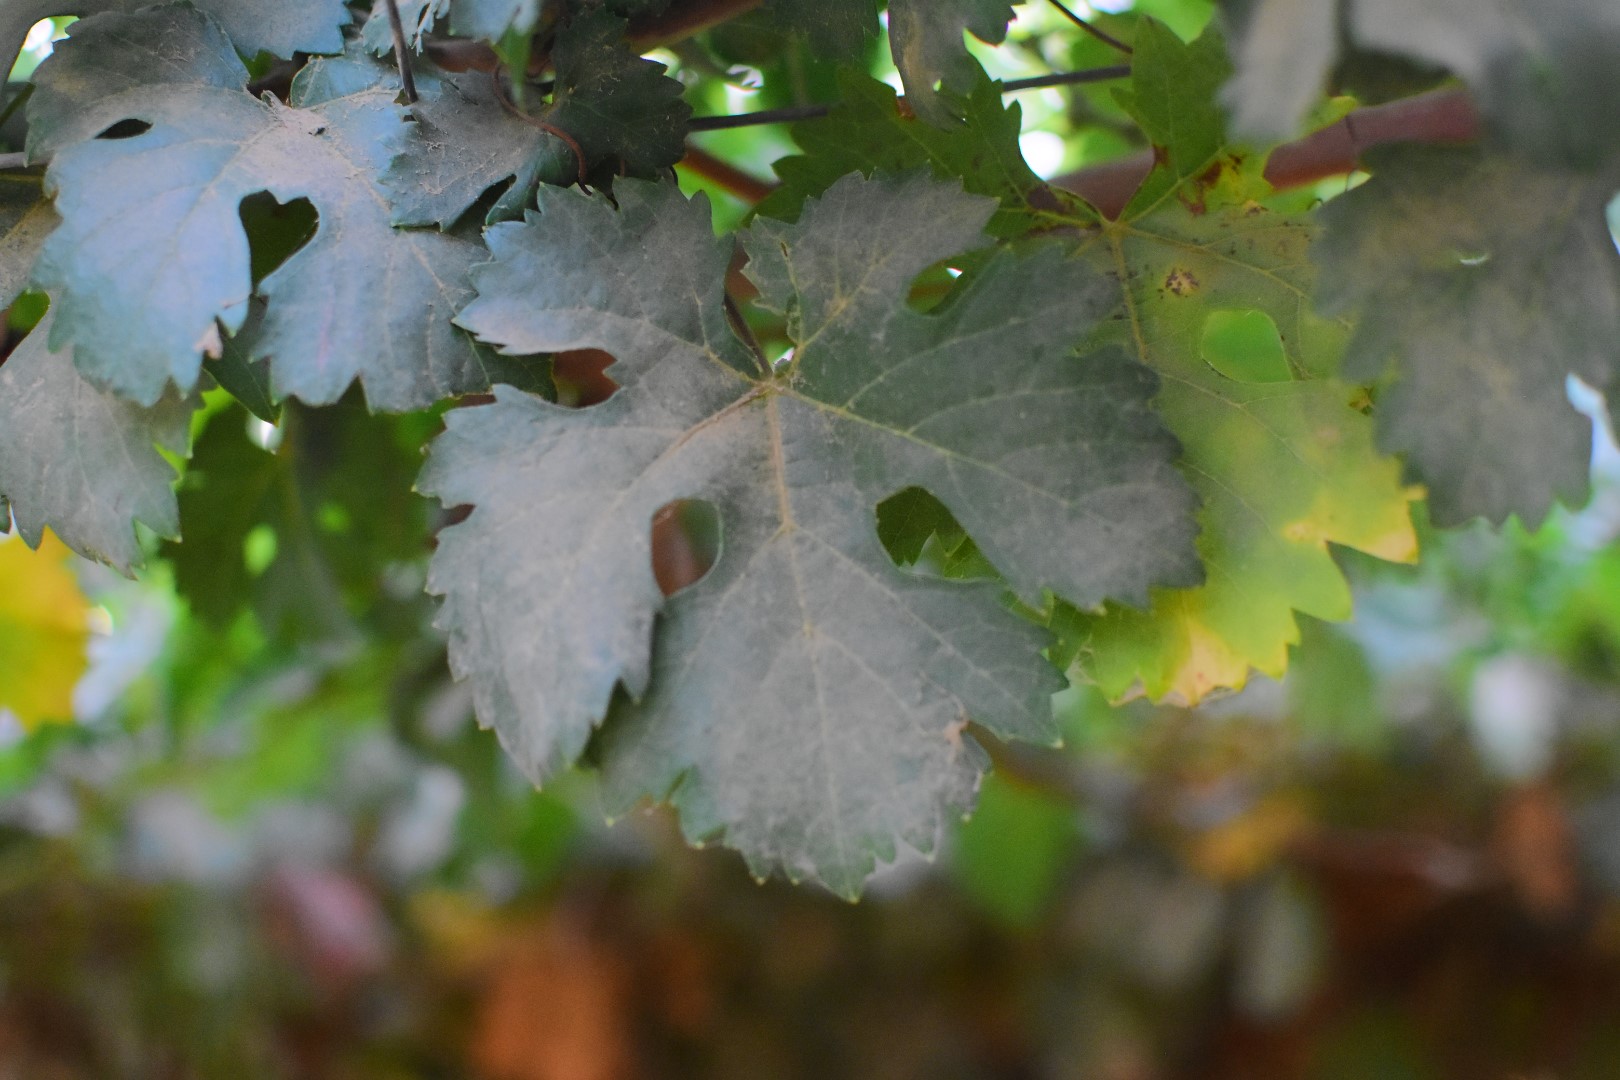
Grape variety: Aswud Balad